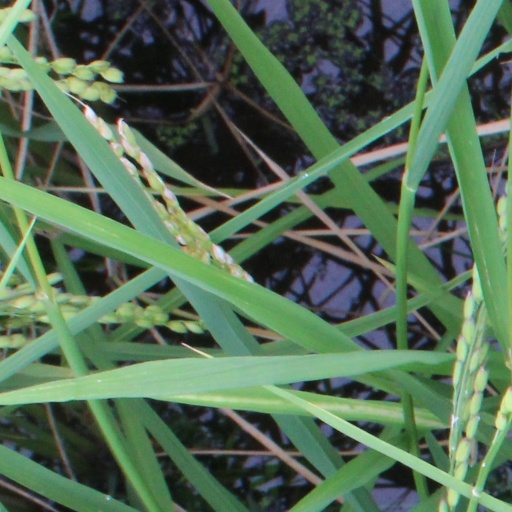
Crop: rice